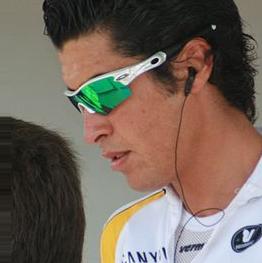
Age: 22